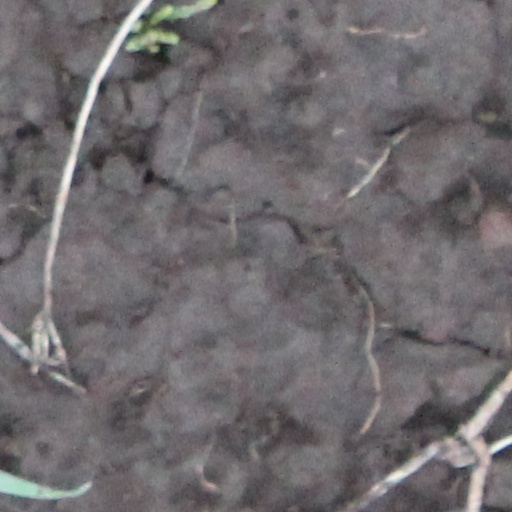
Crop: wheat